Raleigh, North Carolina

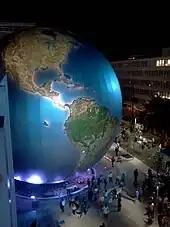
The SECU Daily Planet, part of the North Carolina Museum of Natural Sciences Nature Research Center

As of the 2020 census, there were 467,665 people, 188,412 households, and 104,848 families residing in the city. In the American Community Survey of 2019, the city of Raleigh's population was estimated at 474,708; an earlier estimate determined the population at 474,069. At the 2000 census, there were 276,093 persons (July 2008 estimate was 380,173) and 61,371 families residing in Raleigh. The population density was . There were 120,699 housing units at an average density of .